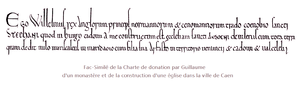
Abbaye Saint-Etienne, Caen, Fac-similé de la charte de donation (image du domaine publis modifiée (M.S.A. Normandie 1834)
L'abbaye aux Hommes, ou abbaye Saint-Étienne de Caen, est une des deux grandes abbayes, avec l'abbaye aux Dames, fondées par Guillaume le Conquérant à Caen, en France. Elle s'élève à l'ouest du centre-ville ancien et donna le nom de Bourg-l'Abbé au quartier qui l'entoure. L'église Saint-Étienne, l'ancienne abbatiale est devenue église paroissiale après la Révolution. Les bâtiments conventuels transformés en lycée au XIXᵉ siècle abritent depuis les années 1960 l'hôtel de ville. L'abbaye offre un très bel ensemble architectural construit entre les XIᵉ et XVIIIᵉ siècles et l'impact de l'église Saint-Étienne de Caen est essentiel sur l'histoire de l'Art en Normandie et en Angleterre. L'église est classée au titre des Monuments historiques sur la liste de 1840, le cloître et les bâtiments conventuels en 1911 et les autres constructions inscrites en 1927 et 1928.
L'église Saint-Étienne de Caen ou abbatiale Saint-Étienne de Caen est un lieu de culte catholique situé à Caen en Normandie. Construite à partir du XIᵉ siècle par Guillaume le Conquérant comme abbatiale de l'abbaye aux Hommes, ou abbaye Saint-Étienne, elle est devenue église paroissiale après la Révolution française. Elle ne doit pas être confondue avec l'église Saint-Étienne-le-Vieux située à proximité.